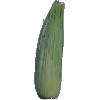
Label: corn_husk